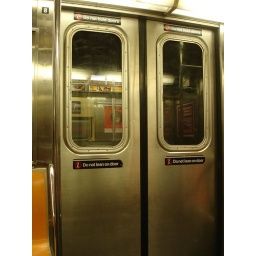
Looking through the 7 train window through another 7 train window at a thrid 7 train passing by